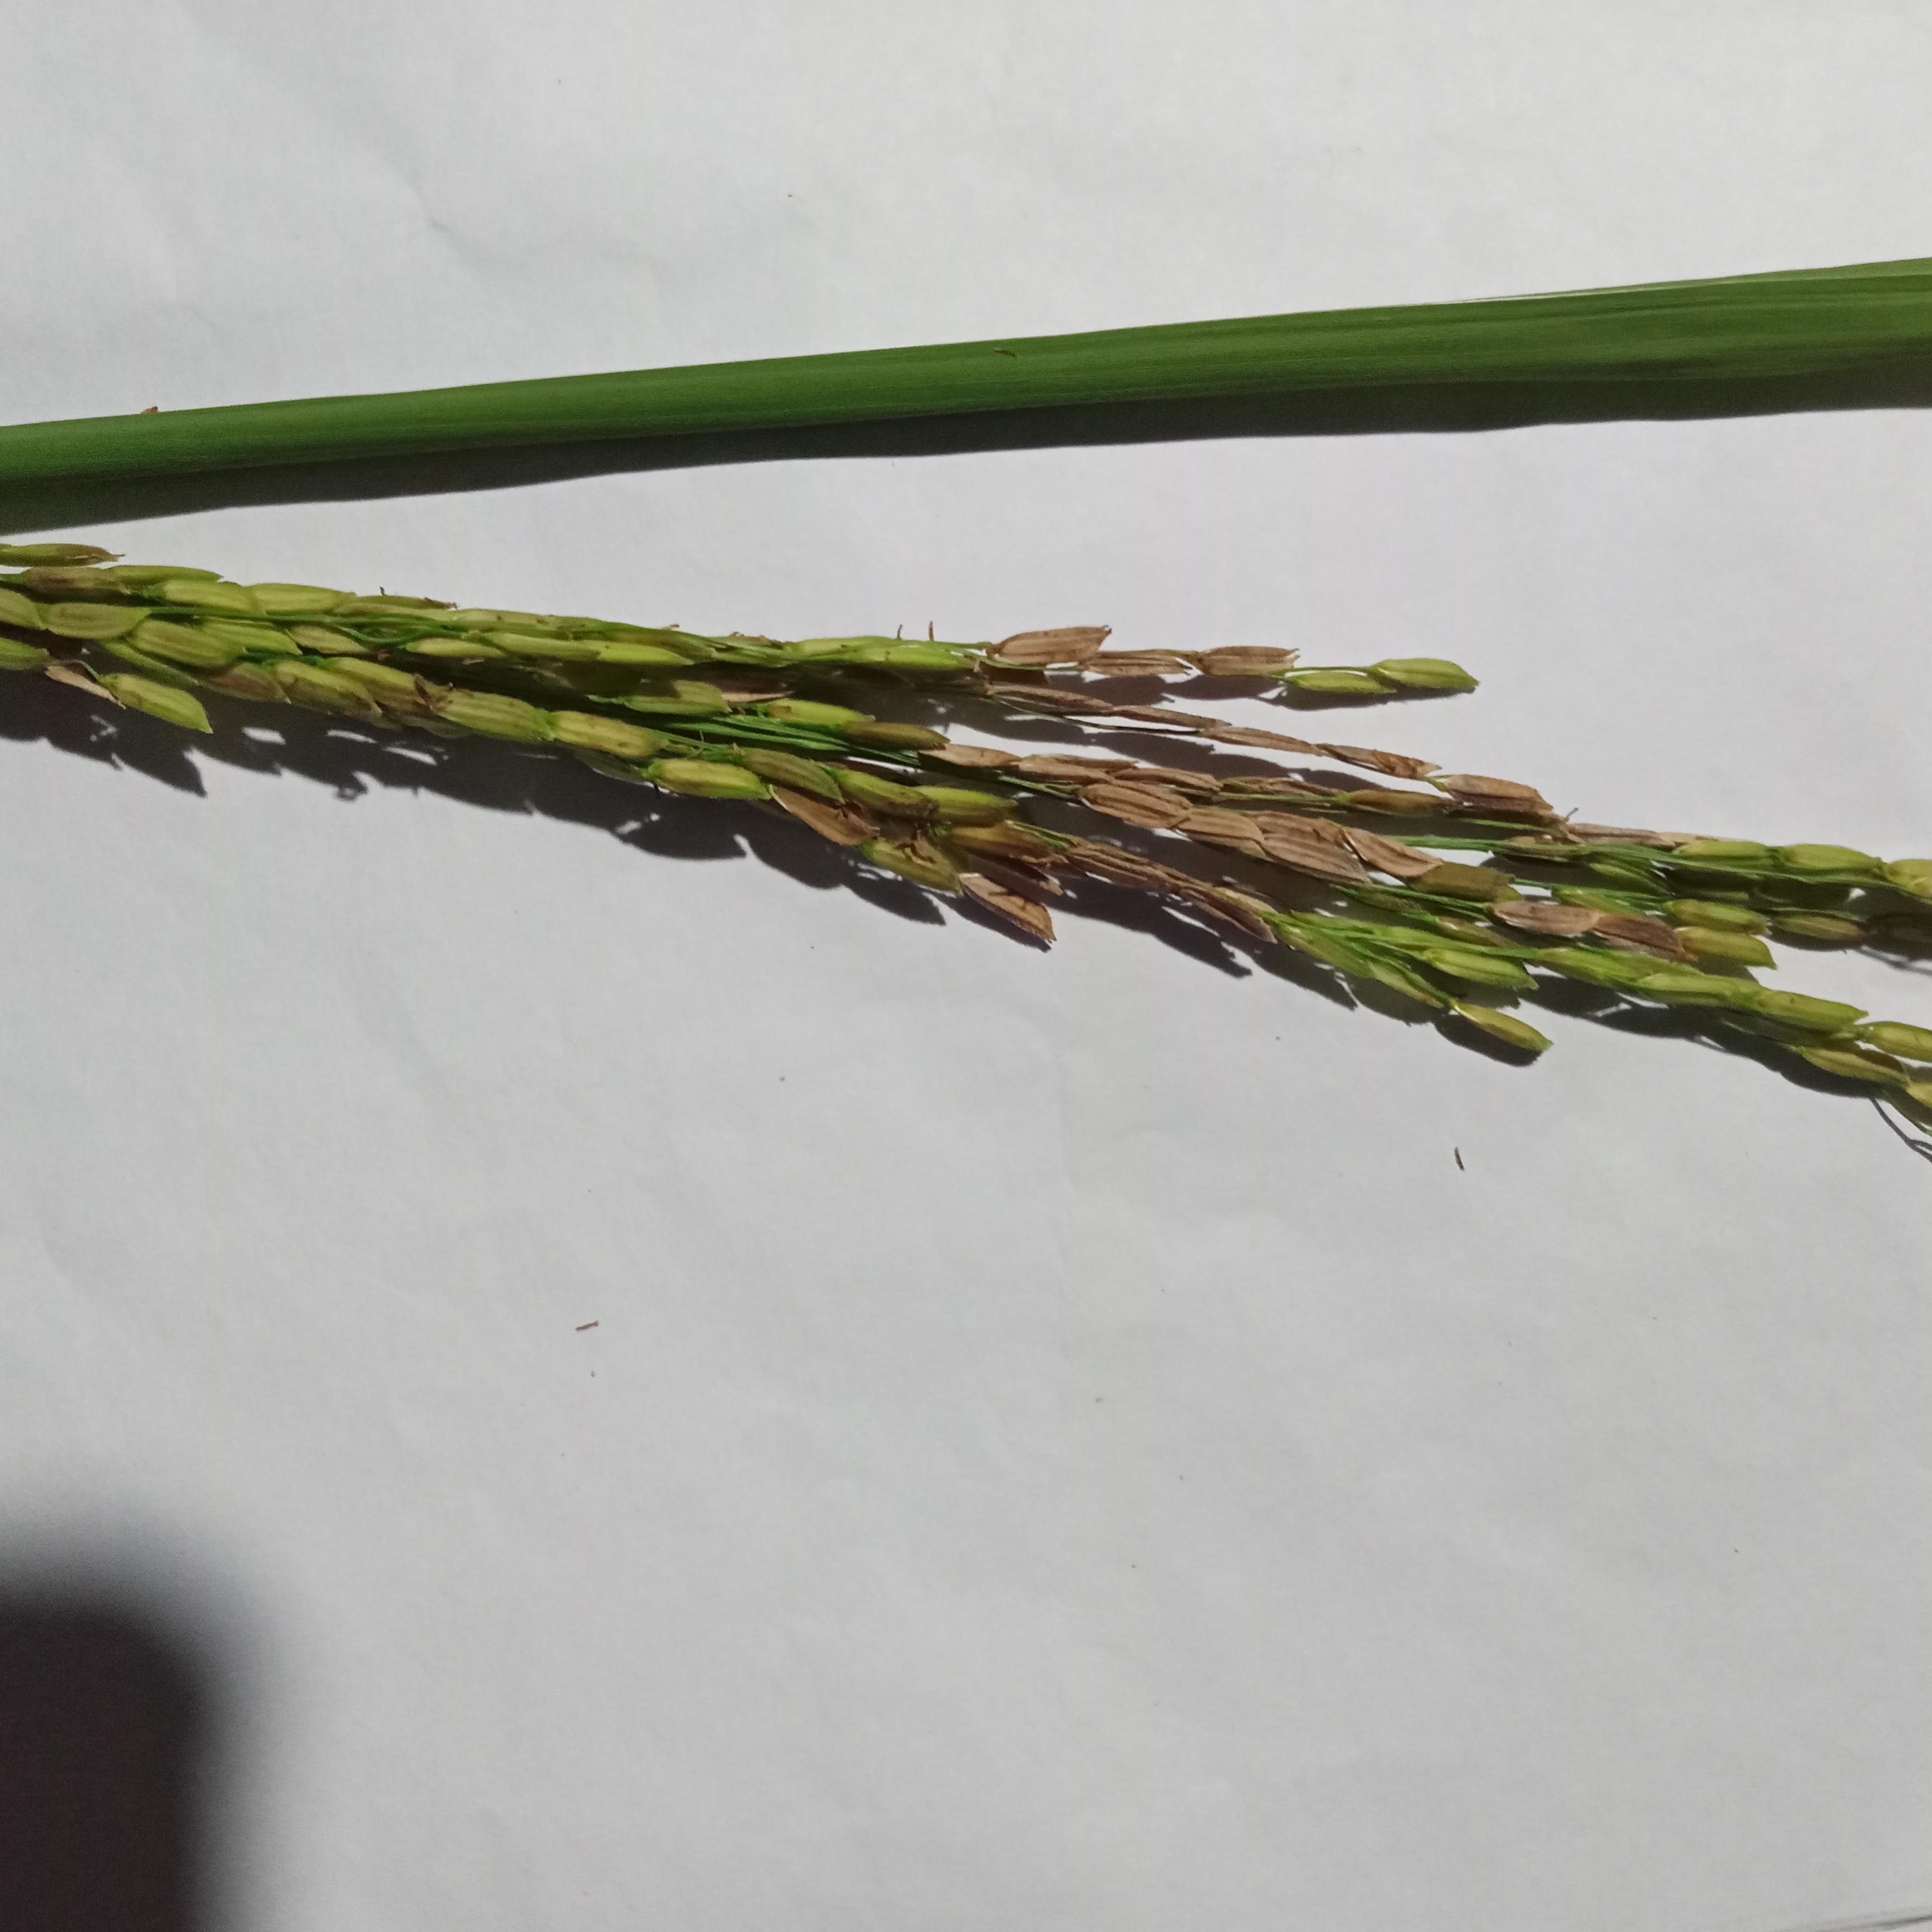
Label: Rice___Neck_Blast